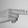
ASL letter: H